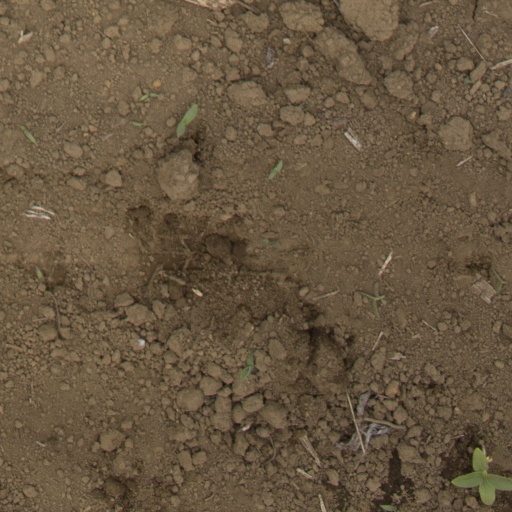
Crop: Jerusalem artichoke